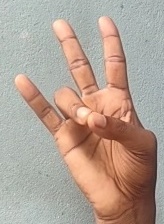
ASL sign: 7